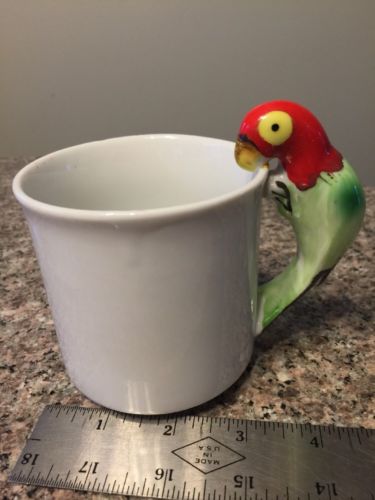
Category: mug